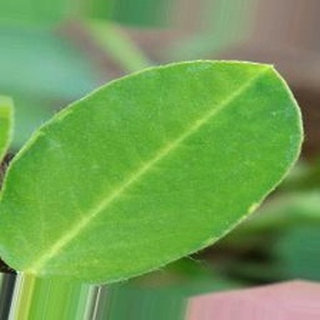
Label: healthy_groundnut